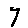
Label: 7